CURE International

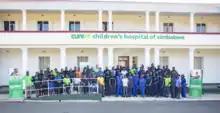
CURE Children's Hospital of Zimbabwe

Established in April 2021, CURE Zimbabwe is the first and only hospital in the country of 14 million people to provide orthopedic care for disabilities such as clubfoot, bowed legs, and knock knees to children regardless of their economic status. The teaching hospital was expanded in 2023 to include 42 beds, three operating theaters, an outpatient clinic, and additional lodging for rehabilitation patients. The hospital was refurbished by the Zimbabwe Orthopedic Trust in partnership with the Zimbabwean government and is located adjacent to United Bulawayo Hospital (UBH) in Bulawayo.